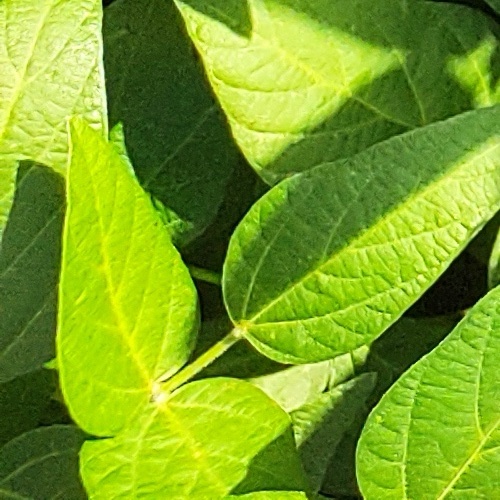
Label: Healthy